Magdalena Andersson

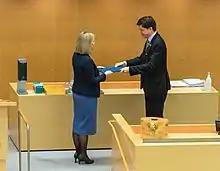
Andersson with Andreas Norlén, Speaker of the Riksdag, after her first election as prime minister

After the Social Democrats won the 2014 general election in which Andersson was elected as a member of the Riksdag, she was appointed as Minister for Finance by new prime minister Stefan Löfven in his cabinet. As a result of coalition negotiations, while Andersson had overall responsibility for the Finance Ministry, Per Bolund was given responsibility for the oversight of financial markets and consumer protection as Minister for Financial Markets. Andersson was reappointed as finance minister by Löfven following the 2018 Swedish general election.